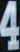
Number: 4